College Green, Dublin

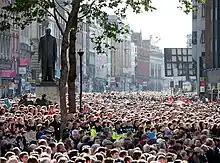
Crowds gather on College Green to see U.S. President Barack Obama in 2011.

The engraving "Visit of the Prince and Princess of Wales to Ireland: The Royal Procession passing College-Green, Dublin" published in the 25 April 1868 issue of "The Illustrated London News" depicted a group of children who had climbed up to the pedestal of the statue of William III to get a better view.